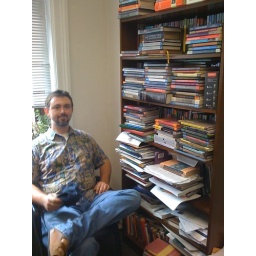
In Burke's office in the Flatiron building